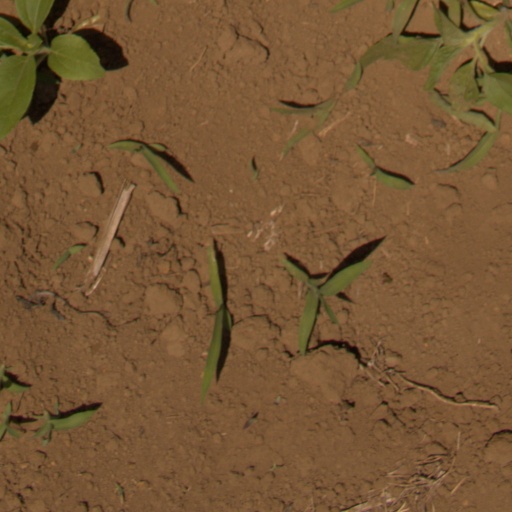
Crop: Jerusalem artichoke